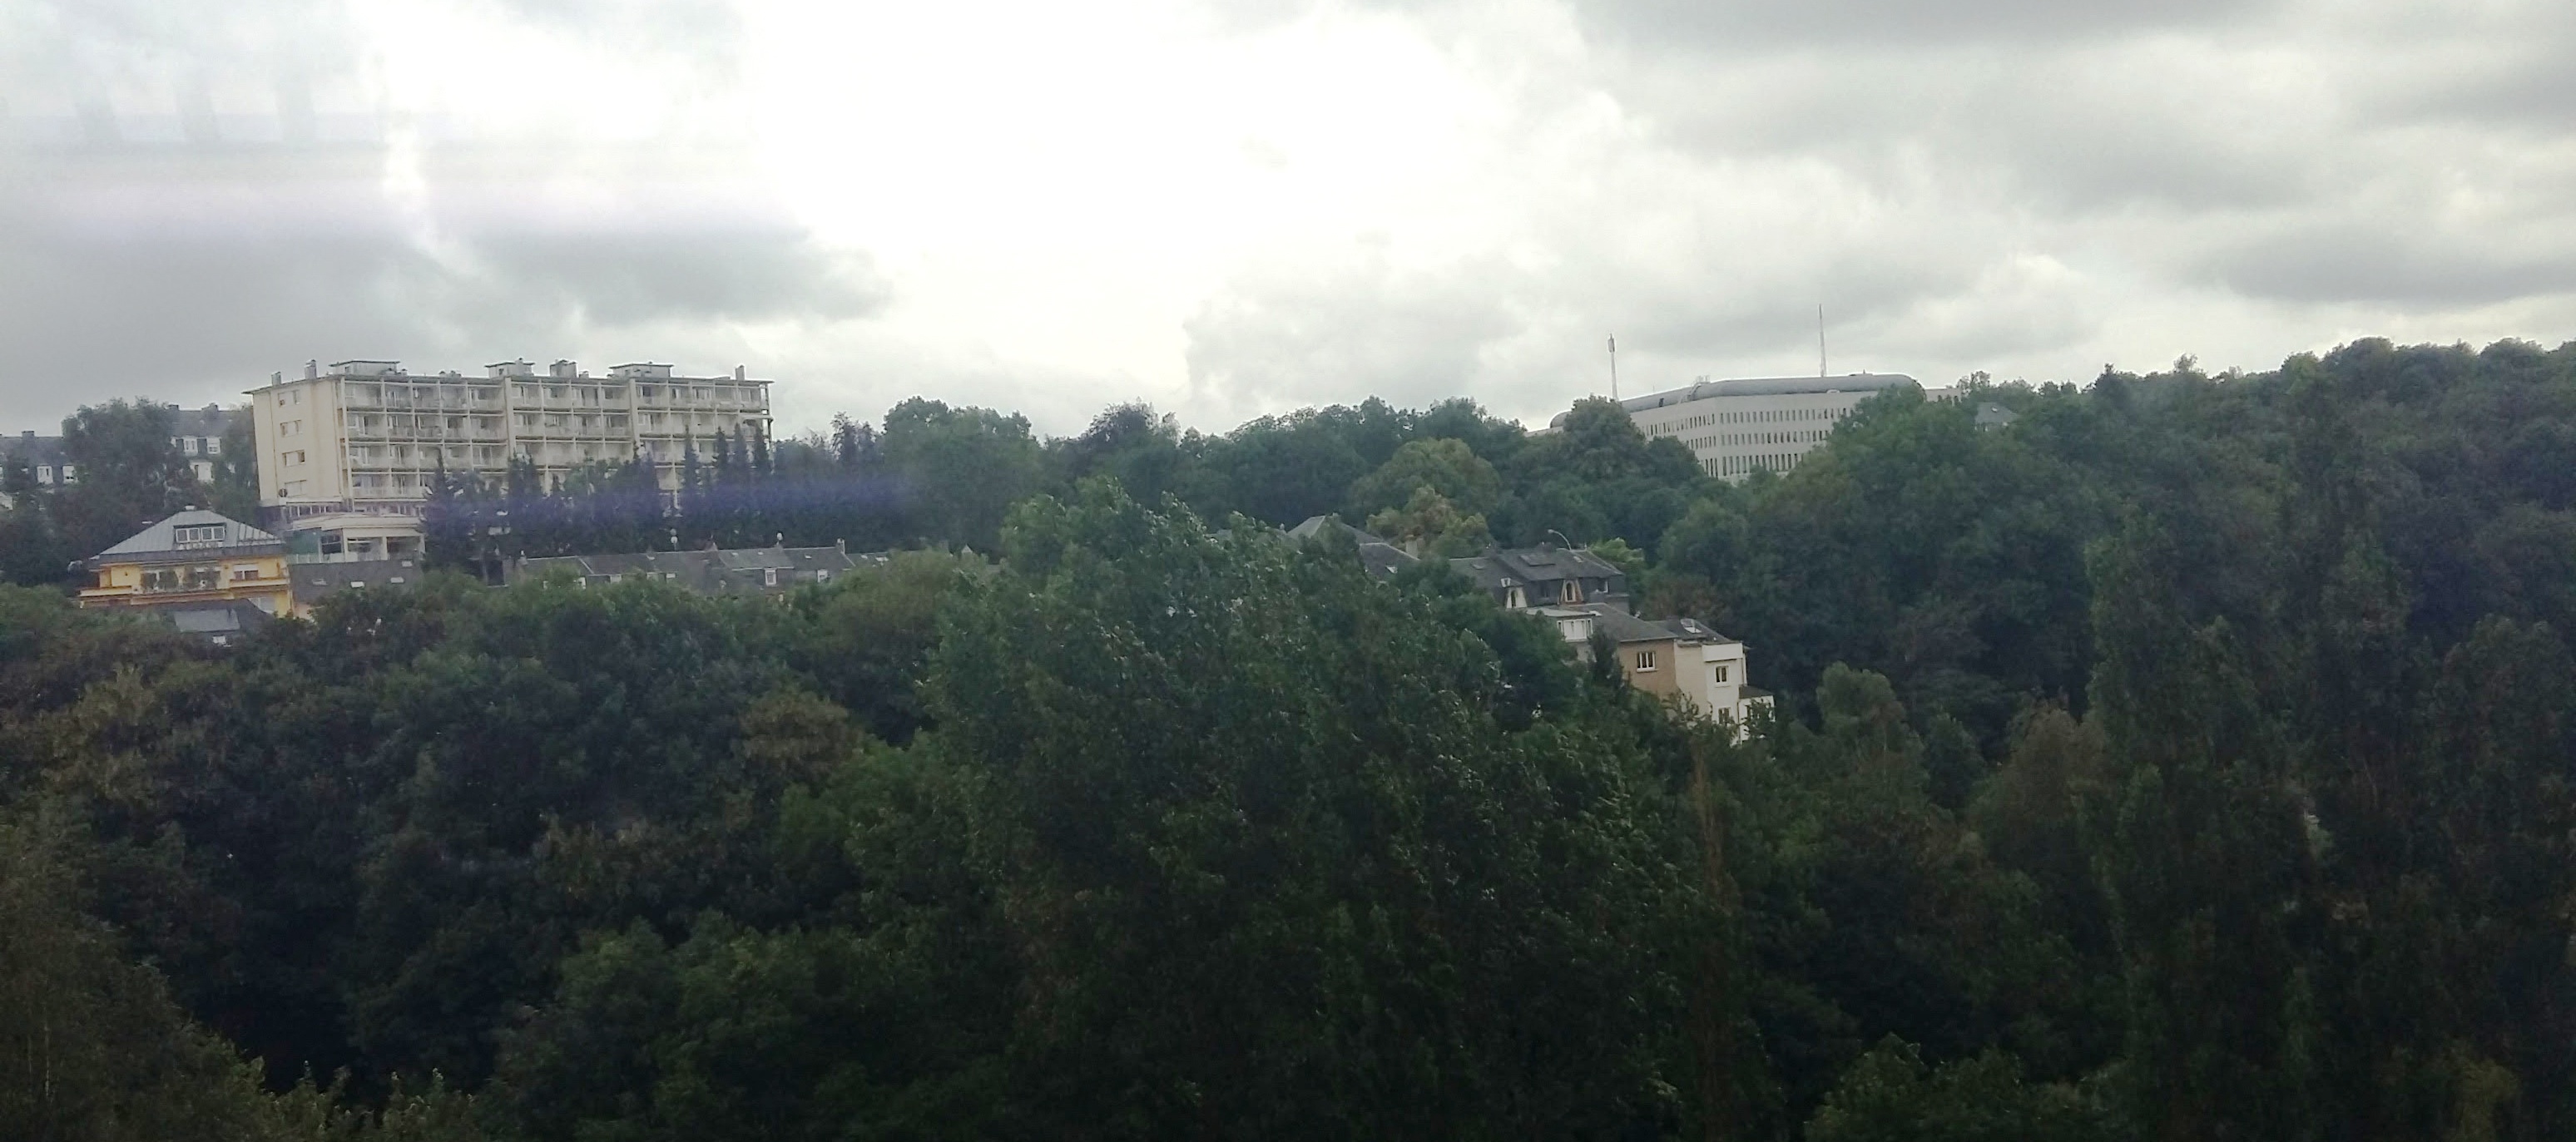
tree, forest, mountain, cloud, photography, hill, panorama, haze, aerial photography, atmospheric phenomenon, human settlement, atmosphere of earth